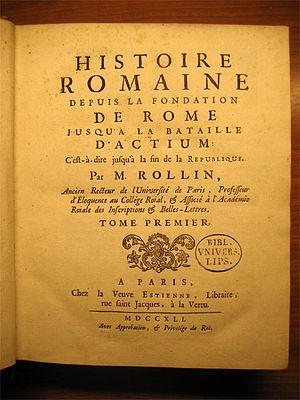
Charles Rollin, né à Paris le 30 janvier 1661 et mort le 13 septembre 1741 dans sa ville natale, est un historien et professeur de français.